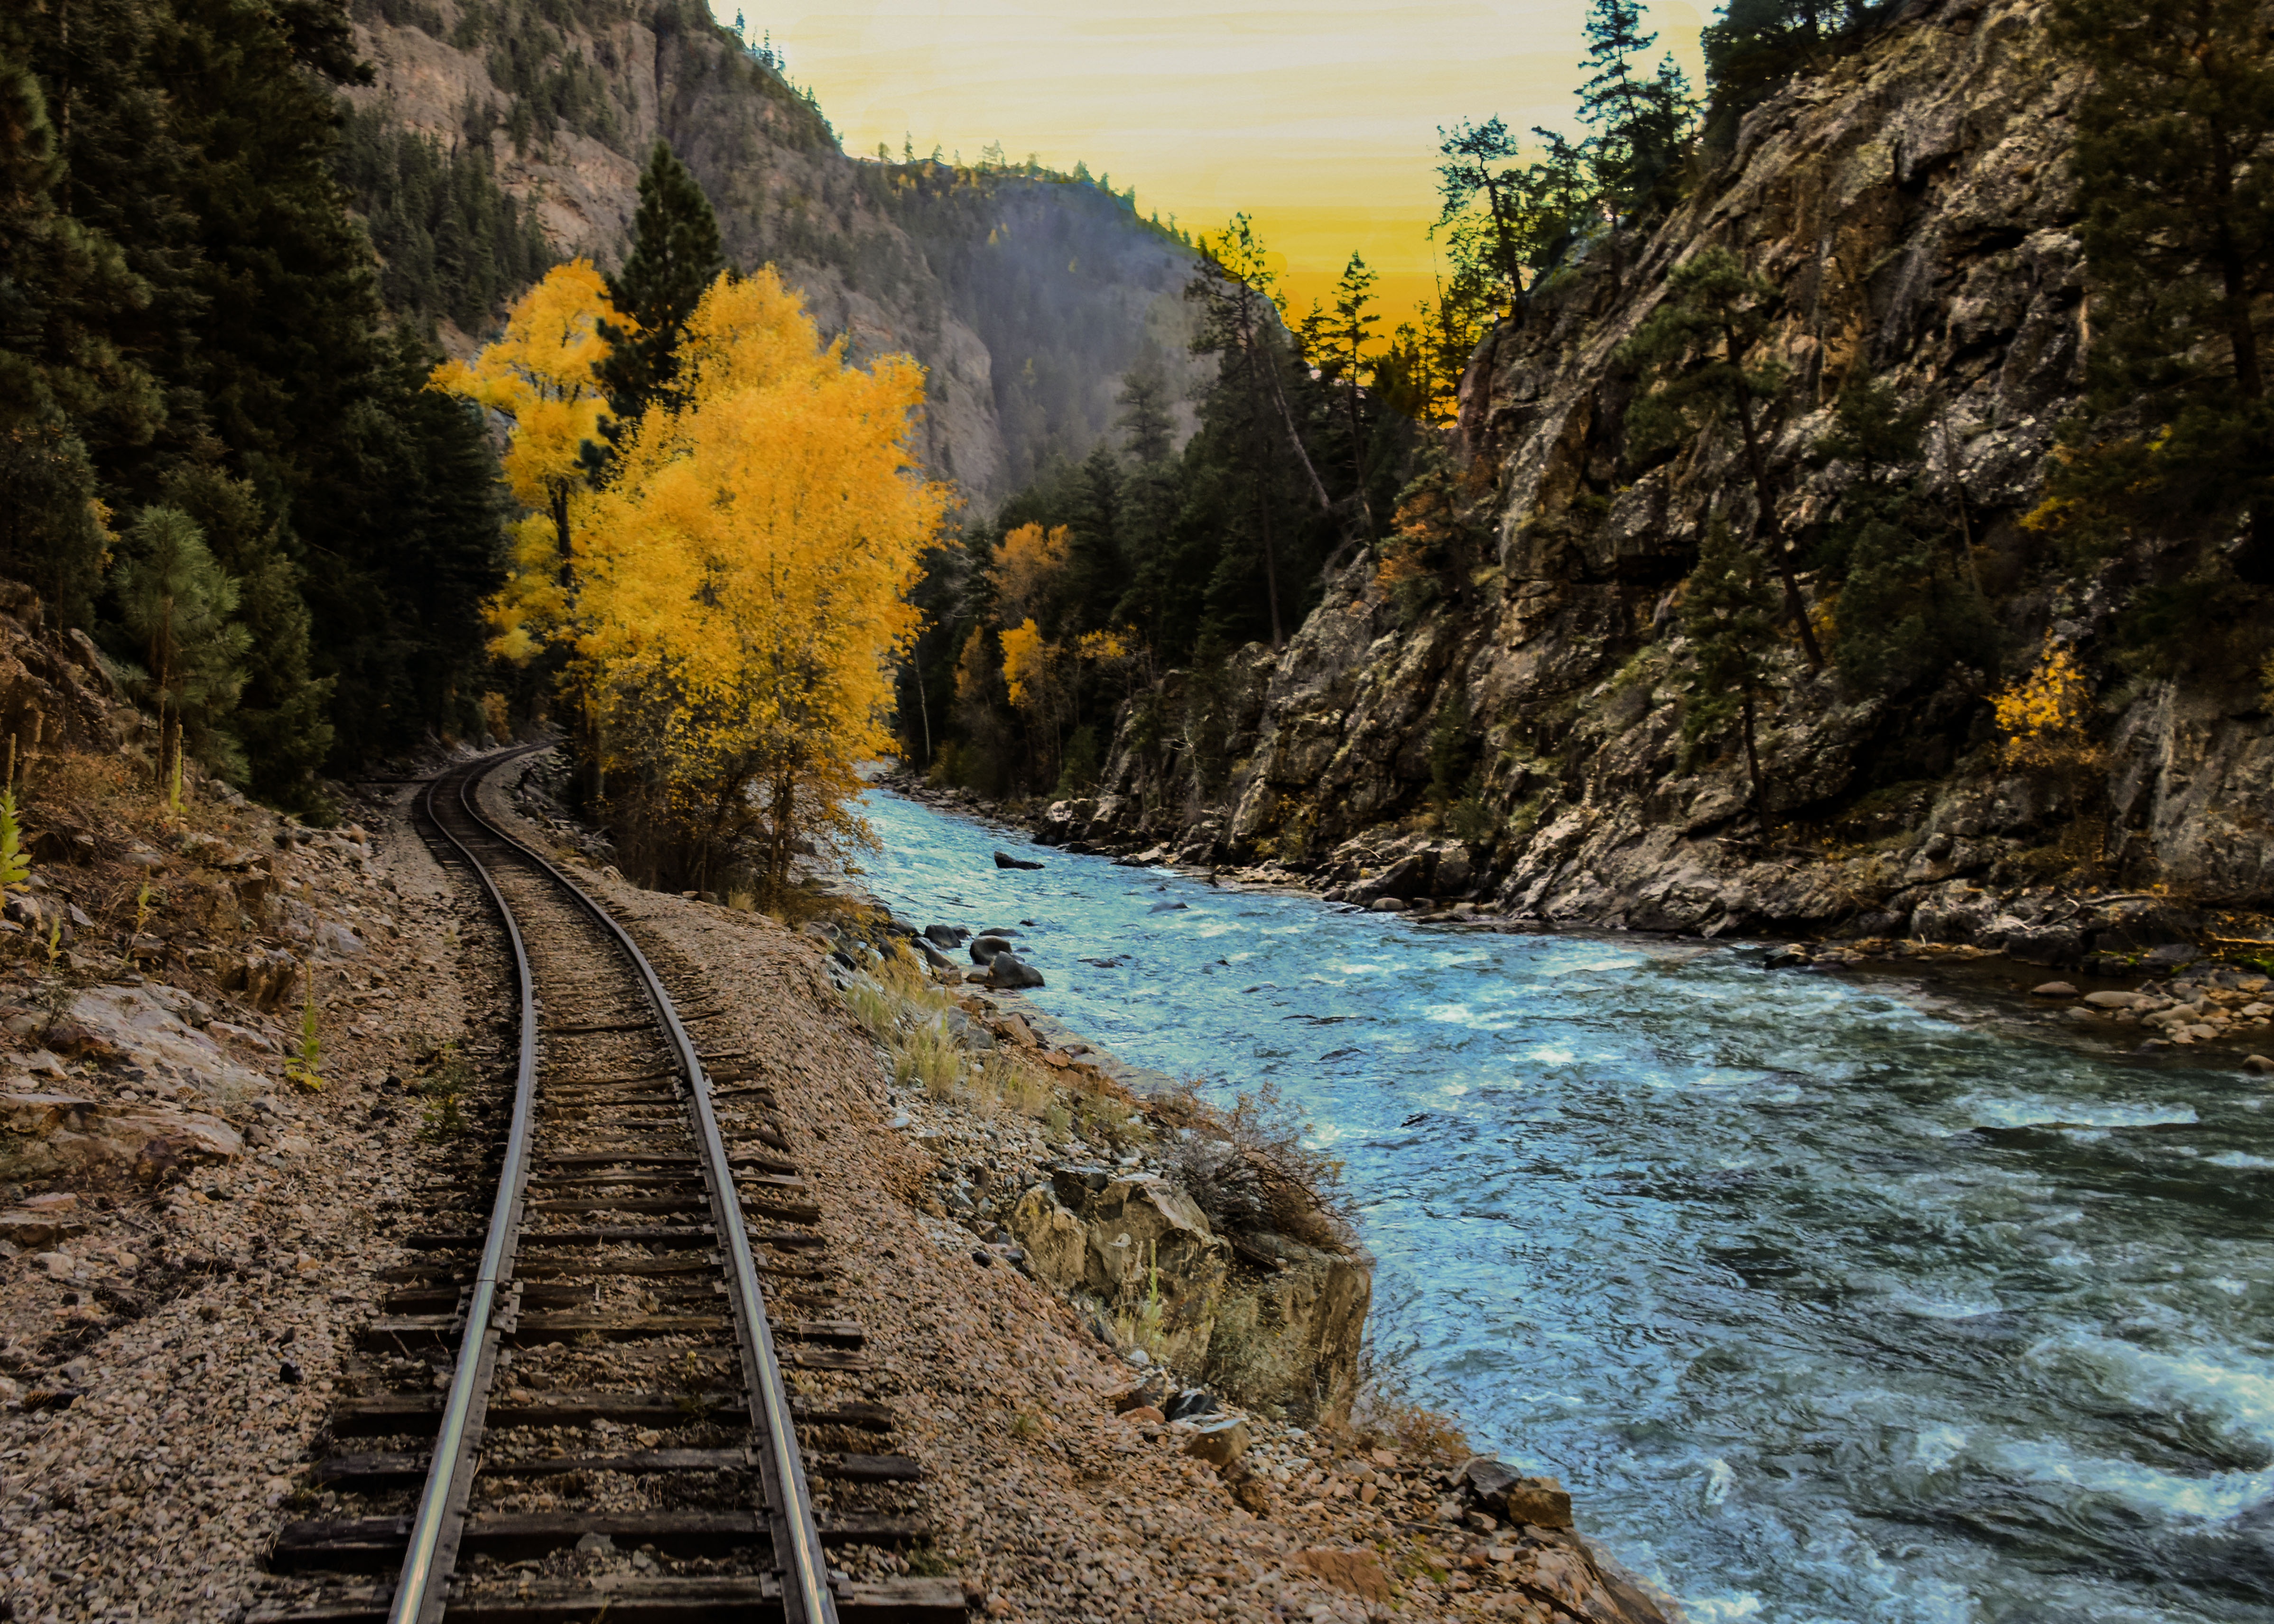
landscape, nature, mountain, track, railroad, river, valley, transport, autumn, season, scenic railroad, rural area, narrow guage railroad